Flight 90: Disaster on the Potomac

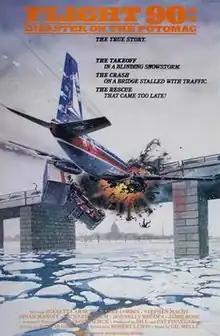

Flight 90: Disaster on the Potomac is a 1984 made-for-television drama film about Air Florida Flight 90 that crashed into the Potomac River in 1982;